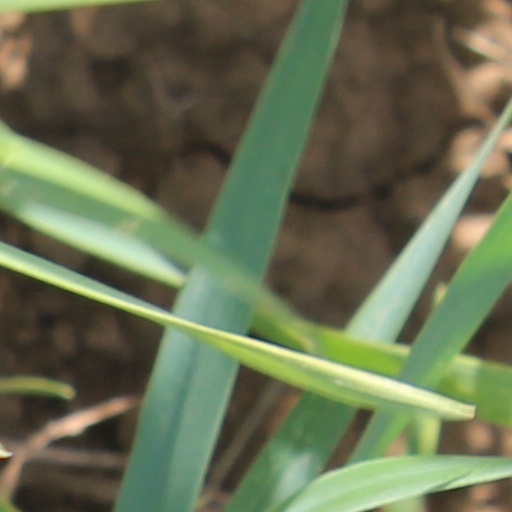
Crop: wheat